Missouri Route 364

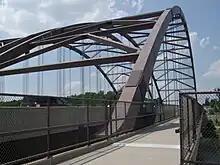
Route 364 spans the Missouri River with a steel through arch, suspended concrete deck bridge. Also visible in the above image is the parallel pedestrian/bike path.

Phase I included work from I-270 to Route 94 through the Creve Coeur Lake Memorial Park, but due to concerns with traffic congestion at the proposed terminus with MO-94 it was decided to extend the freeway further west along its concurrency with MO-94 to Harvester Rd. Two major bridge structures were required, which included the Veterans Memorial Bridge and Creve Coeur Lake Memorial Park Bridge which cost $79 million and $74 million respectively. Both structures are designed to withstand seismic activity from the nearby New Madrid Fault. The total cost to construct this phase was approximately $350 million.